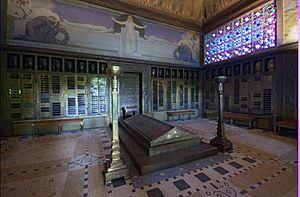
La Chaux-de-Fonds, crématoire Art Nouveau L'Eplattenier, intérieur
Le crématoire de La Chaux-de-Fonds est un four crématoire situé dans le cimetière de la Charrière à La Chaux-de-Fonds. Mis en service en 1909, le bâtiment a été décoré par Charles L'Eplattenier.